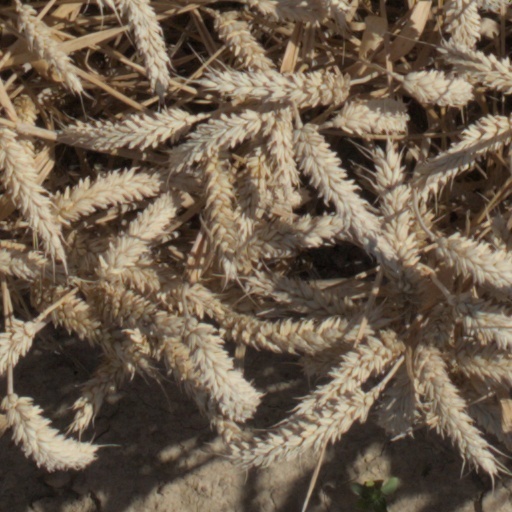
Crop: wheat